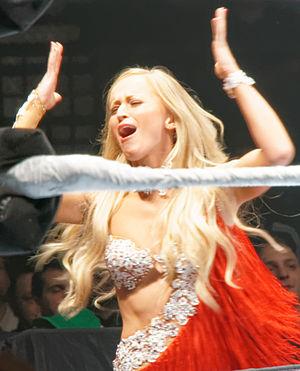
Danielle Louise Moinet, est une catcheuse américaine. Elle est essentiellement connue pour son travail à la World Wrestling Entertainment, dans la division Raw, sous le nom de Summer Rae.